North Staffordshire Regiment

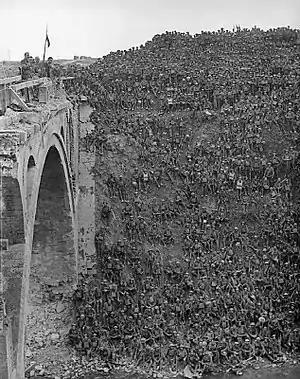
137th Brigade (including 1/6th Battalion North Staffs) at the Riqueval Bridge on the St Quentin Canal, October 1918

The 2nd Battalion was one of only eight regular battalions of the British Army to remain in India throughout the war. It took part in operations on the North West Frontier in 1915, as a result of which the regiment was awarded the battle honour "North West Frontier, India, 1915". Amusingly, the commanding officer at this time was Major Fox and the adjutant Captain Squirell. Although it was a Regular Army battalion, it received very few replacements during the war. After the 1915 North West Frontier campaign the battalion comprised only a HQ company and four rifle companies. By 1919 the strength of the regiment was reduced by a third compared to the pre-war establishment with 20 officers and 538 enlisted men on the regimental roll. Over 60% of the enlisted men had joined the battalion since the 1915 campaign and only five officers fought in both the 1915 campaign and the Third Anglo-Afghan War in 1919.